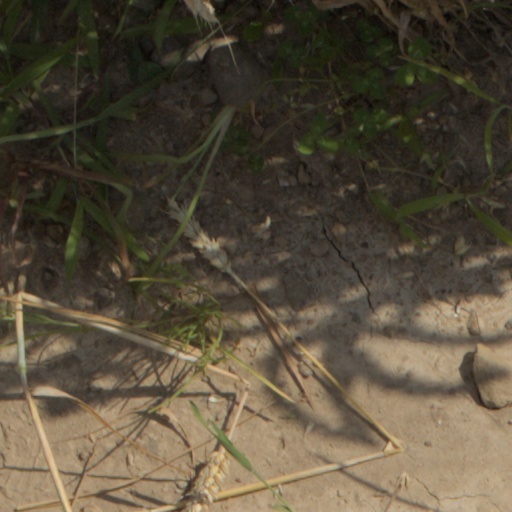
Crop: wheat